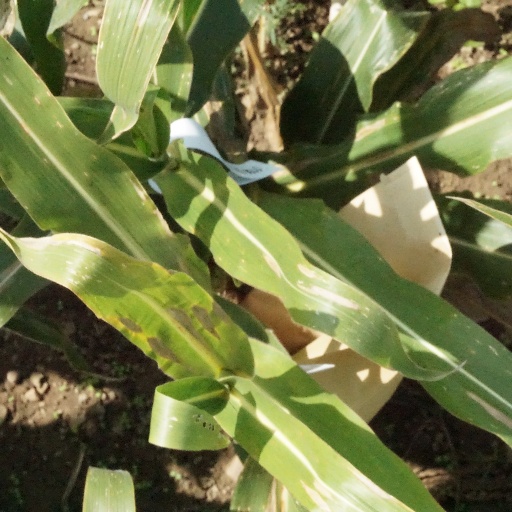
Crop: maize; corn